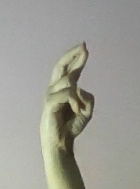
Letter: zay